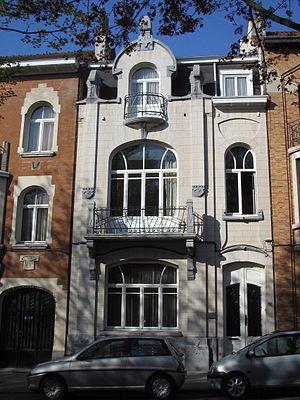
Maison de style Art nouveau au 92 avenue Seghers. Koekelberg.
Koekelberg [kukəlbɛʁg] est l'une des 19 communes bilingues de la région de Bruxelles-Capitale en Belgique.